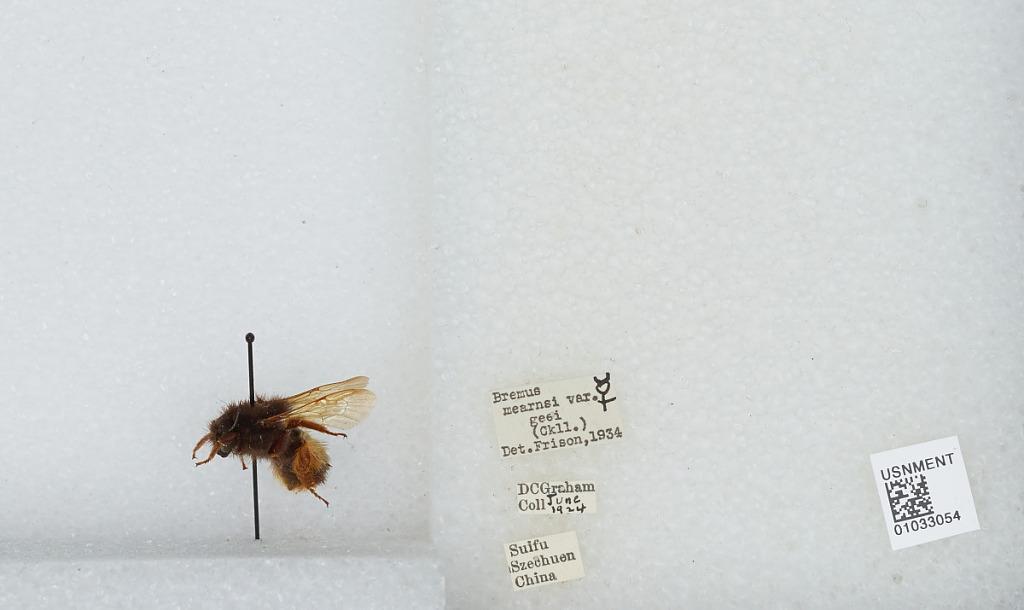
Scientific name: Bombus mearnsi Ashmead
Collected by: D. Graham
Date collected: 1924-6-
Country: China
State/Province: Sichuan
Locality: Yibin
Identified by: Frison